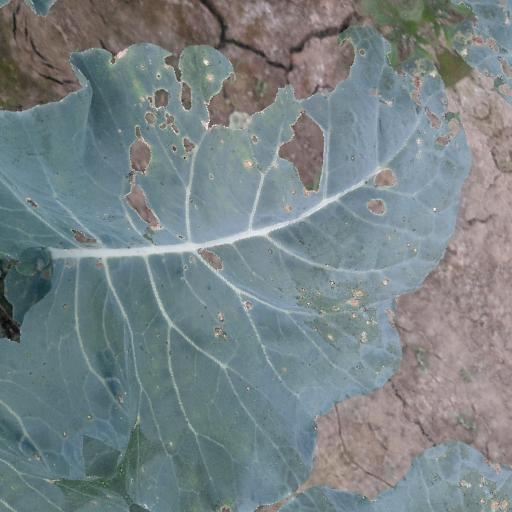
Label: Black Rot